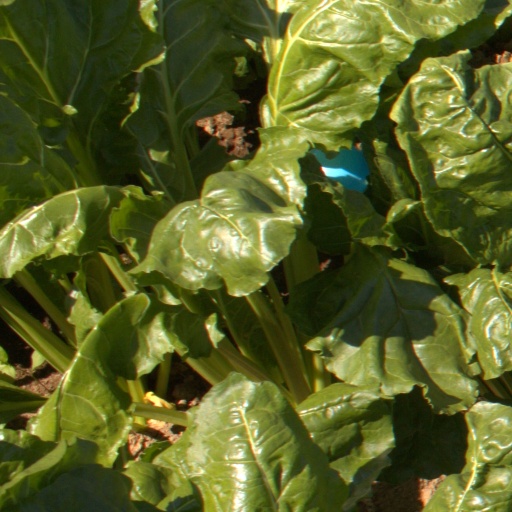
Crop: sugar beet